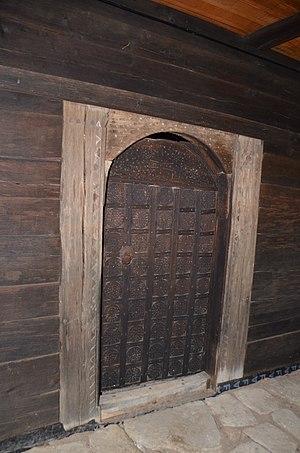
L'église en bois Saint-Pierre-et-Saint-Paul de Darosava est une église orthodoxe serbe située à Darosava, dans le district de Šumadija et dans la municipalité d'Aranđelovac en Serbie. Elle est inscrite sur la liste des monuments culturels protégés de la République de Serbie.